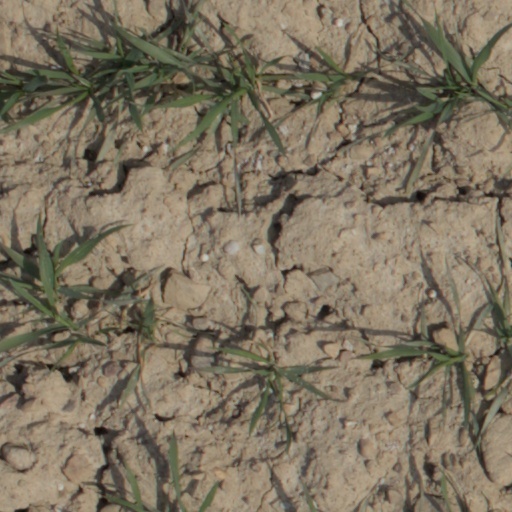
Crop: wheat